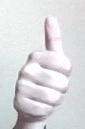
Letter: aleff